Bridge near Limyra

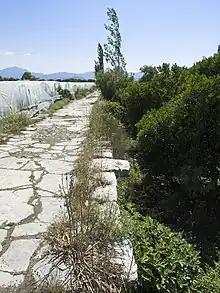
Pavement with projecting corbel stone at the 3rd arch, south side

As far as can be determined, between arches 2 to 21, the outer facing of the superstructure consists of four layers of brick, followed by layers of rough stonemasonry bound with mortar. In contrast, between arches 22 and 26, as well as in both ramps on either end, the facing consists of ashlar blocks. The two repaired arches 27a and 27b are differentiated from the earlier work through the use of smaller unworked stones and the incorporation of irregularly placed brick tiles. In arch 26, the lower side of the arch still features a projecting bearing used for the placement of the falsework.